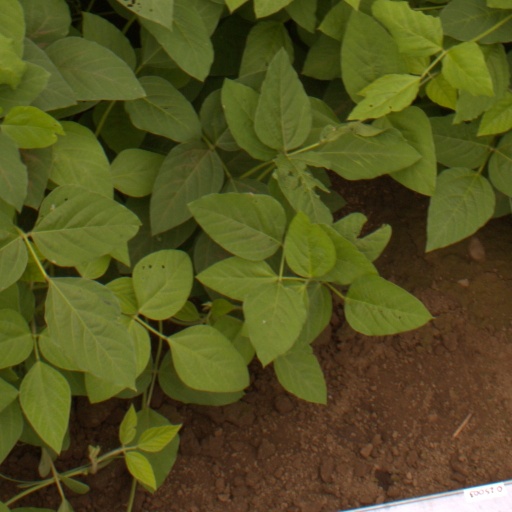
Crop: soybean